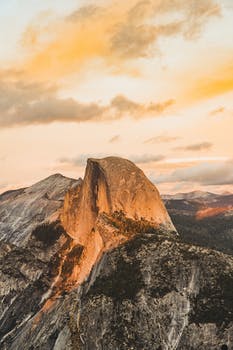
Label: No Watermark